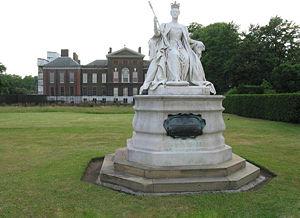
La Reine Victoria a été représentée ou référencée à plusieurs reprises.